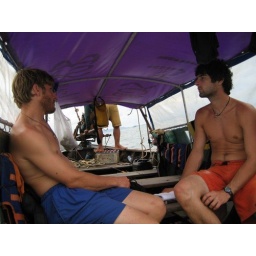
One the way home. Later, we see 100s of dead fish in the water from the lightening strikes.